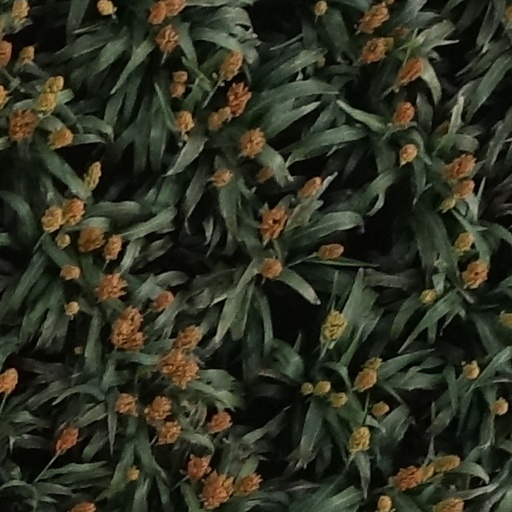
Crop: sorghum